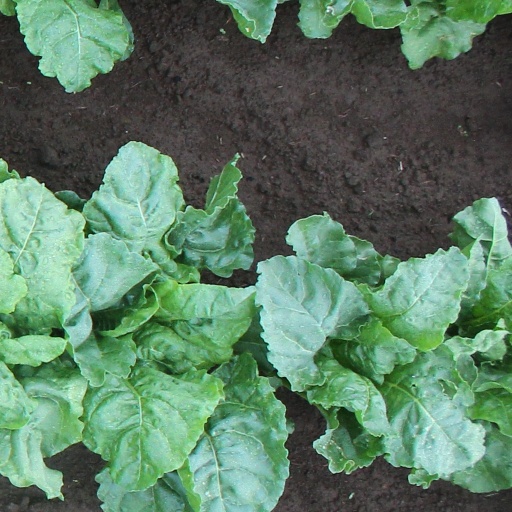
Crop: sugar beet